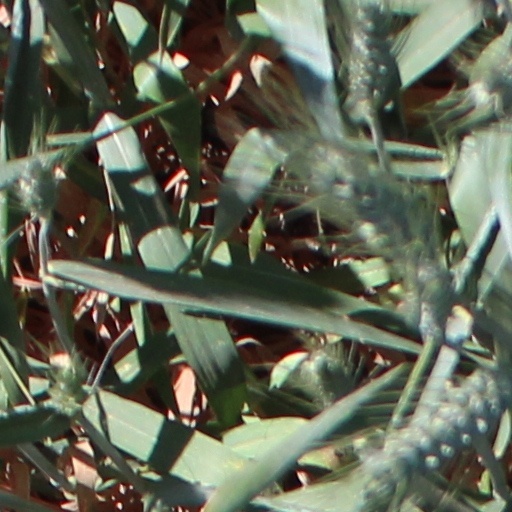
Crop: wheat